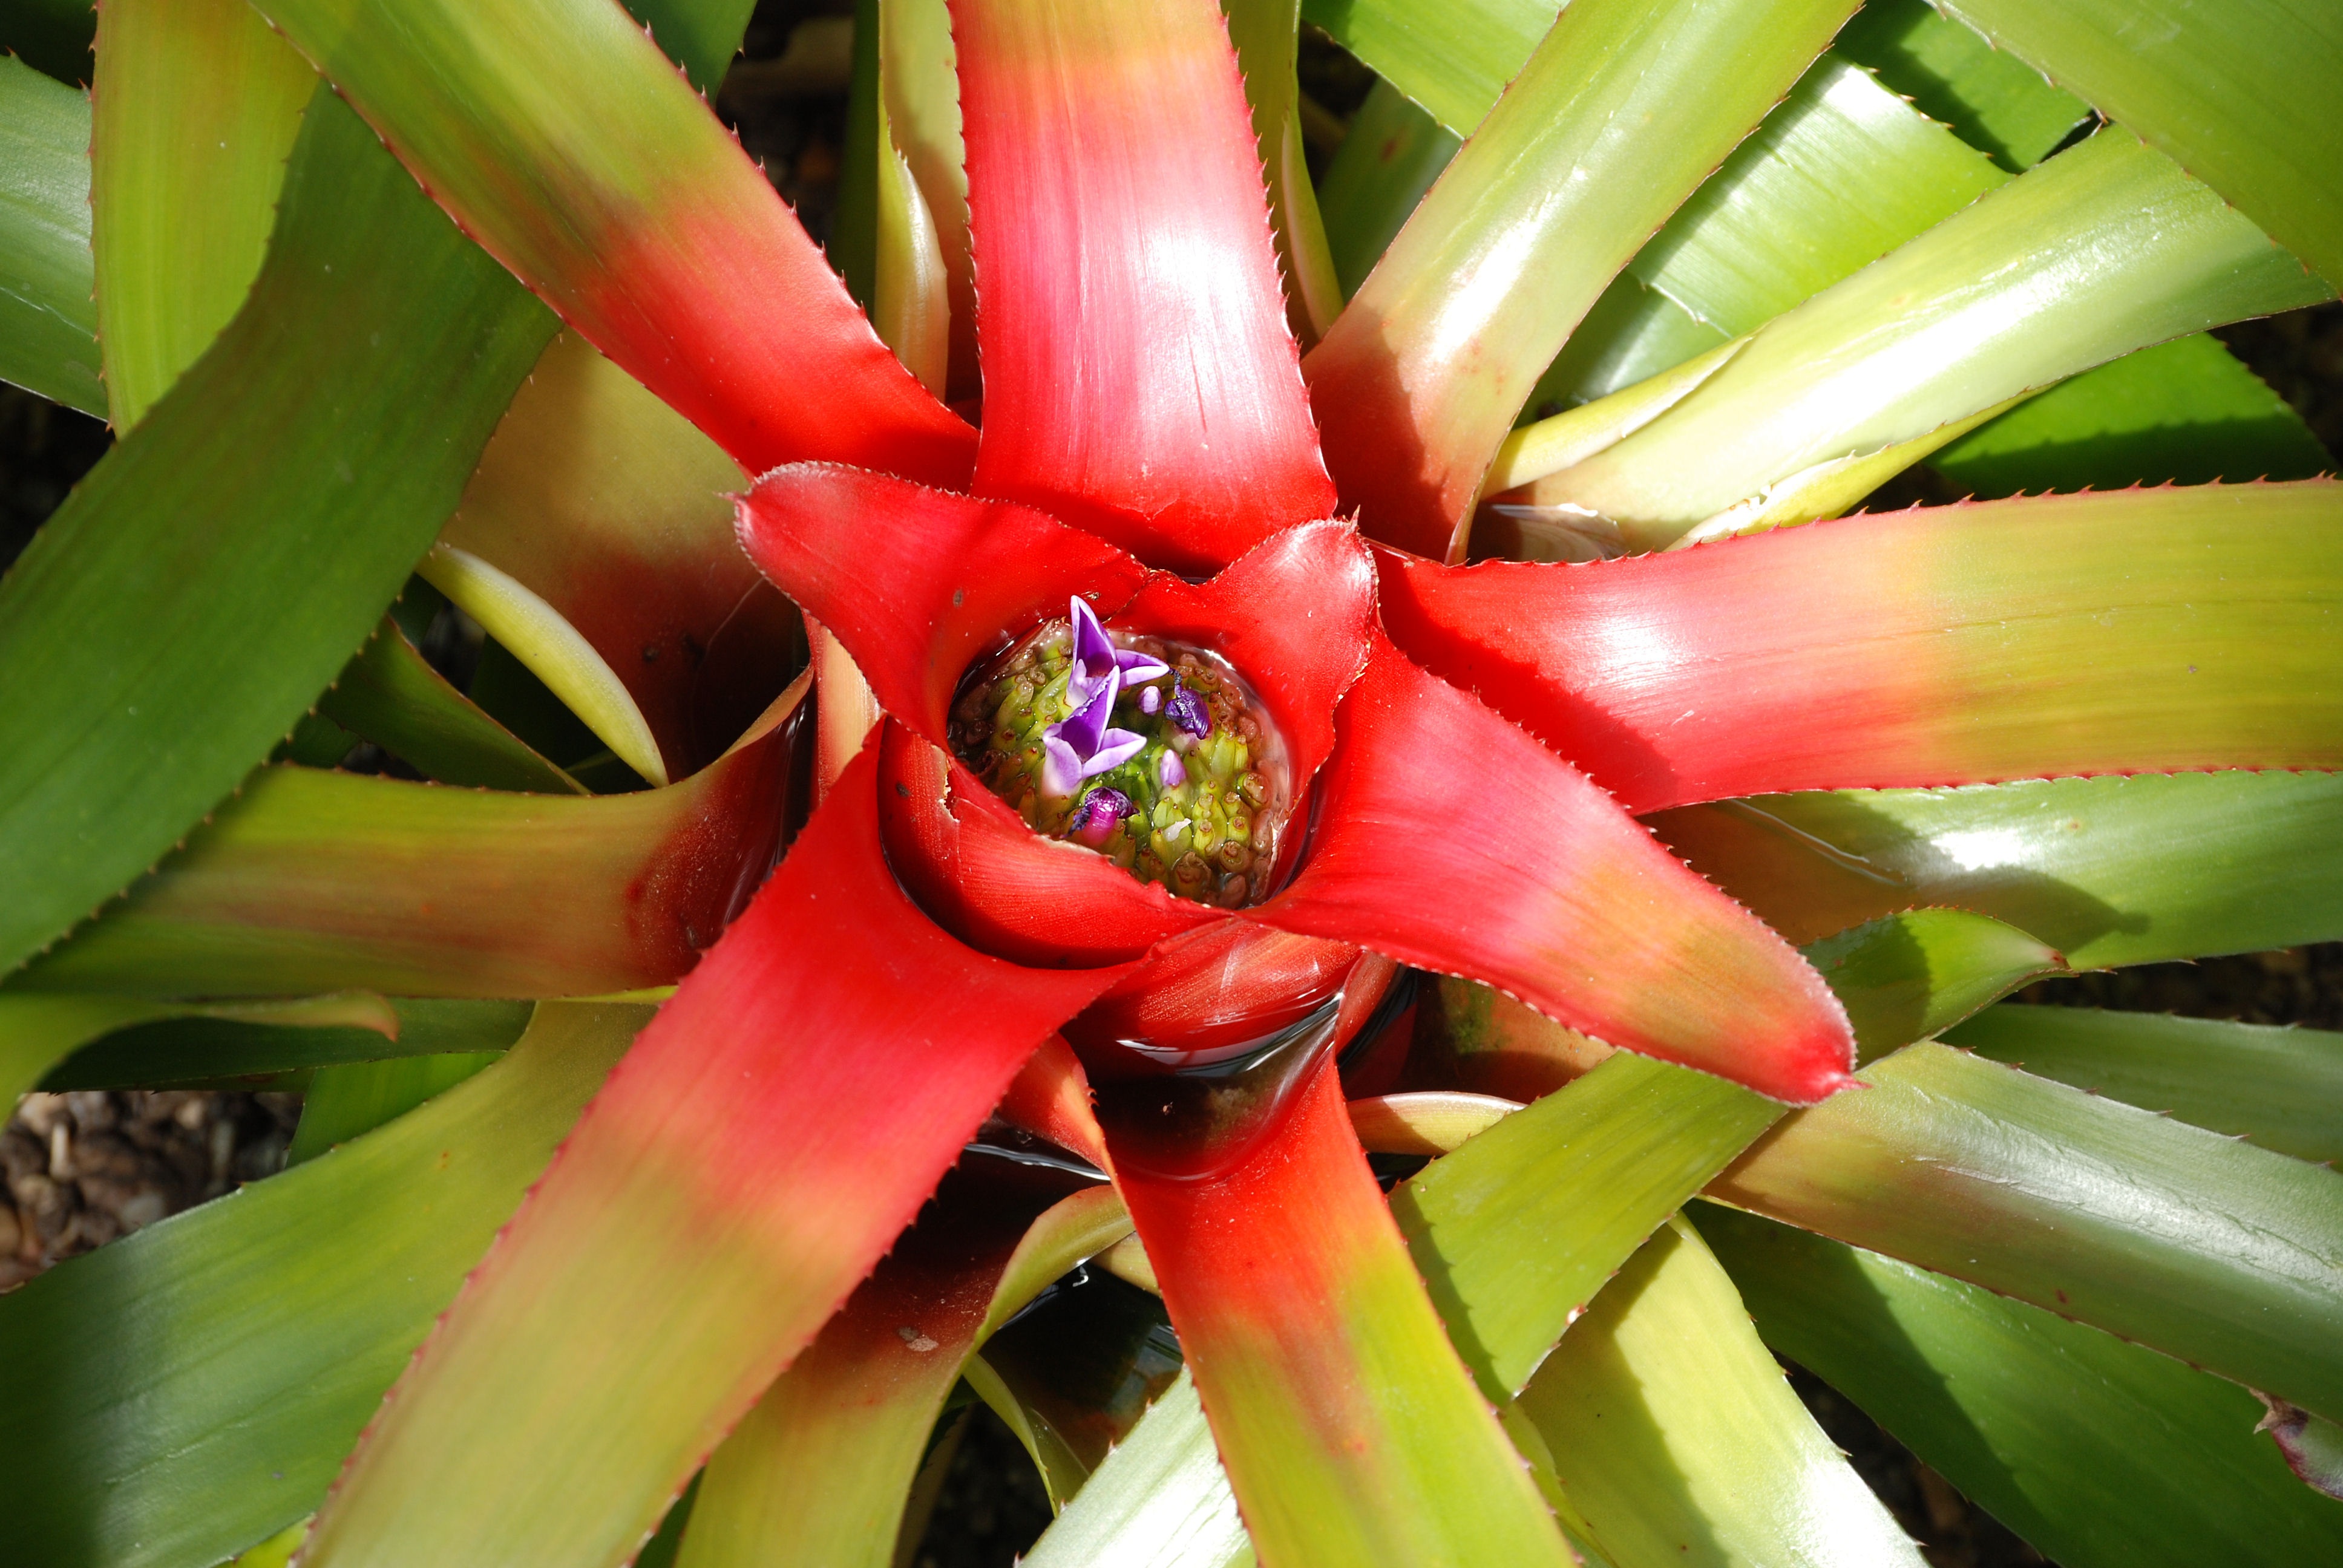
tree, plant, leaf, flower, green, red, produce, botany, blue, flora, flowers, close up, heliconia, macro photography, neoregelia, flowering plant, bromeliad, bromeliaceae, plant stem, land plant, arecales